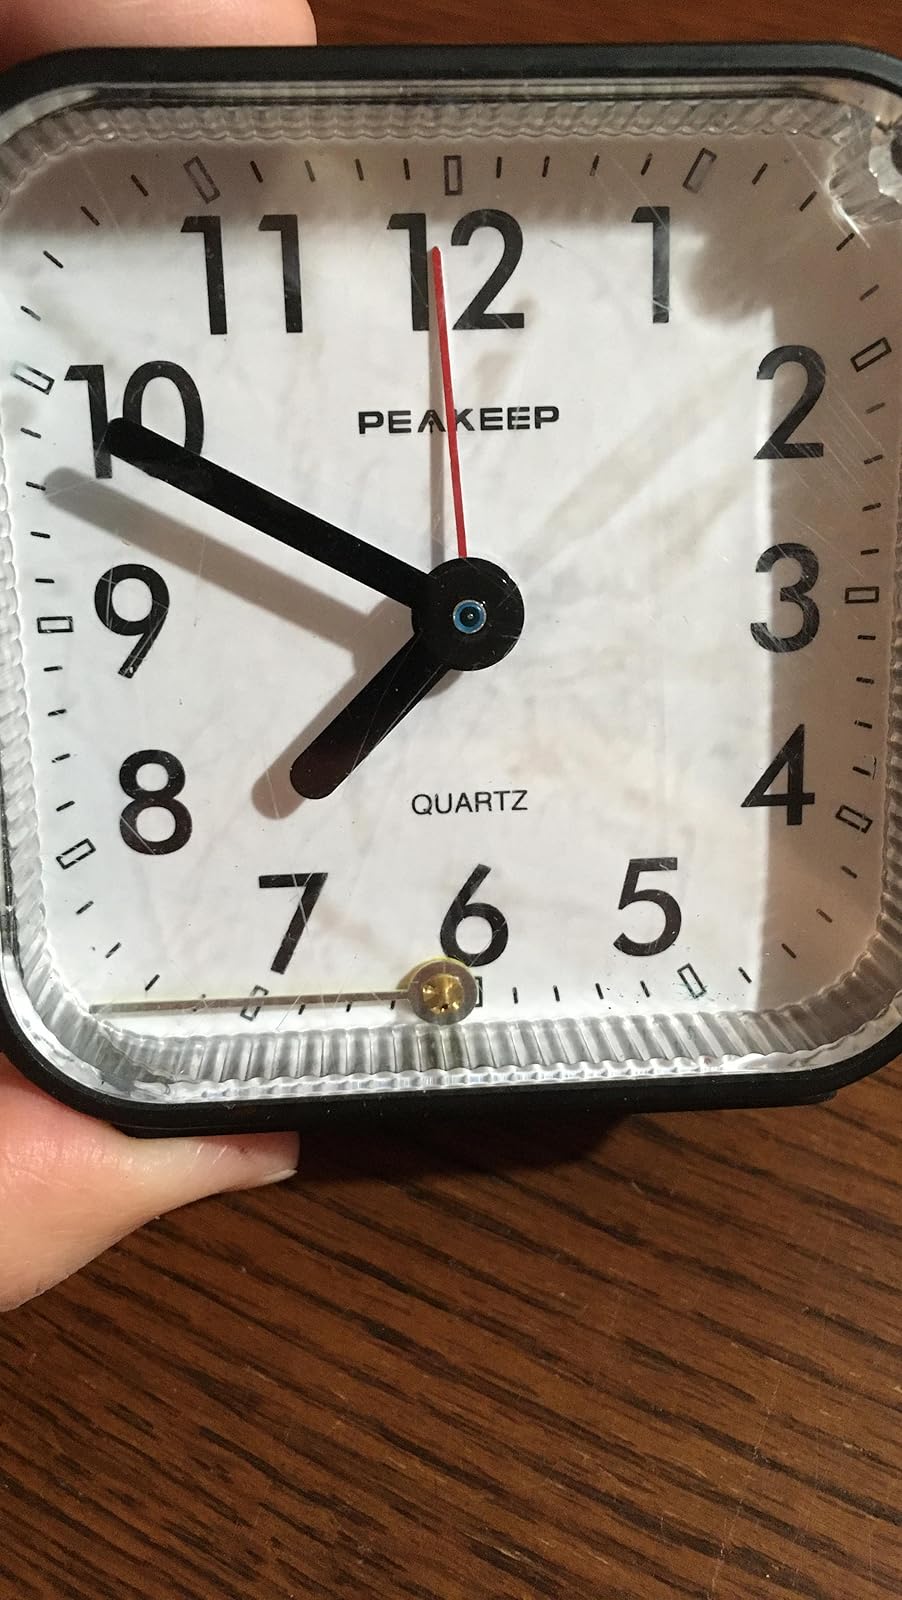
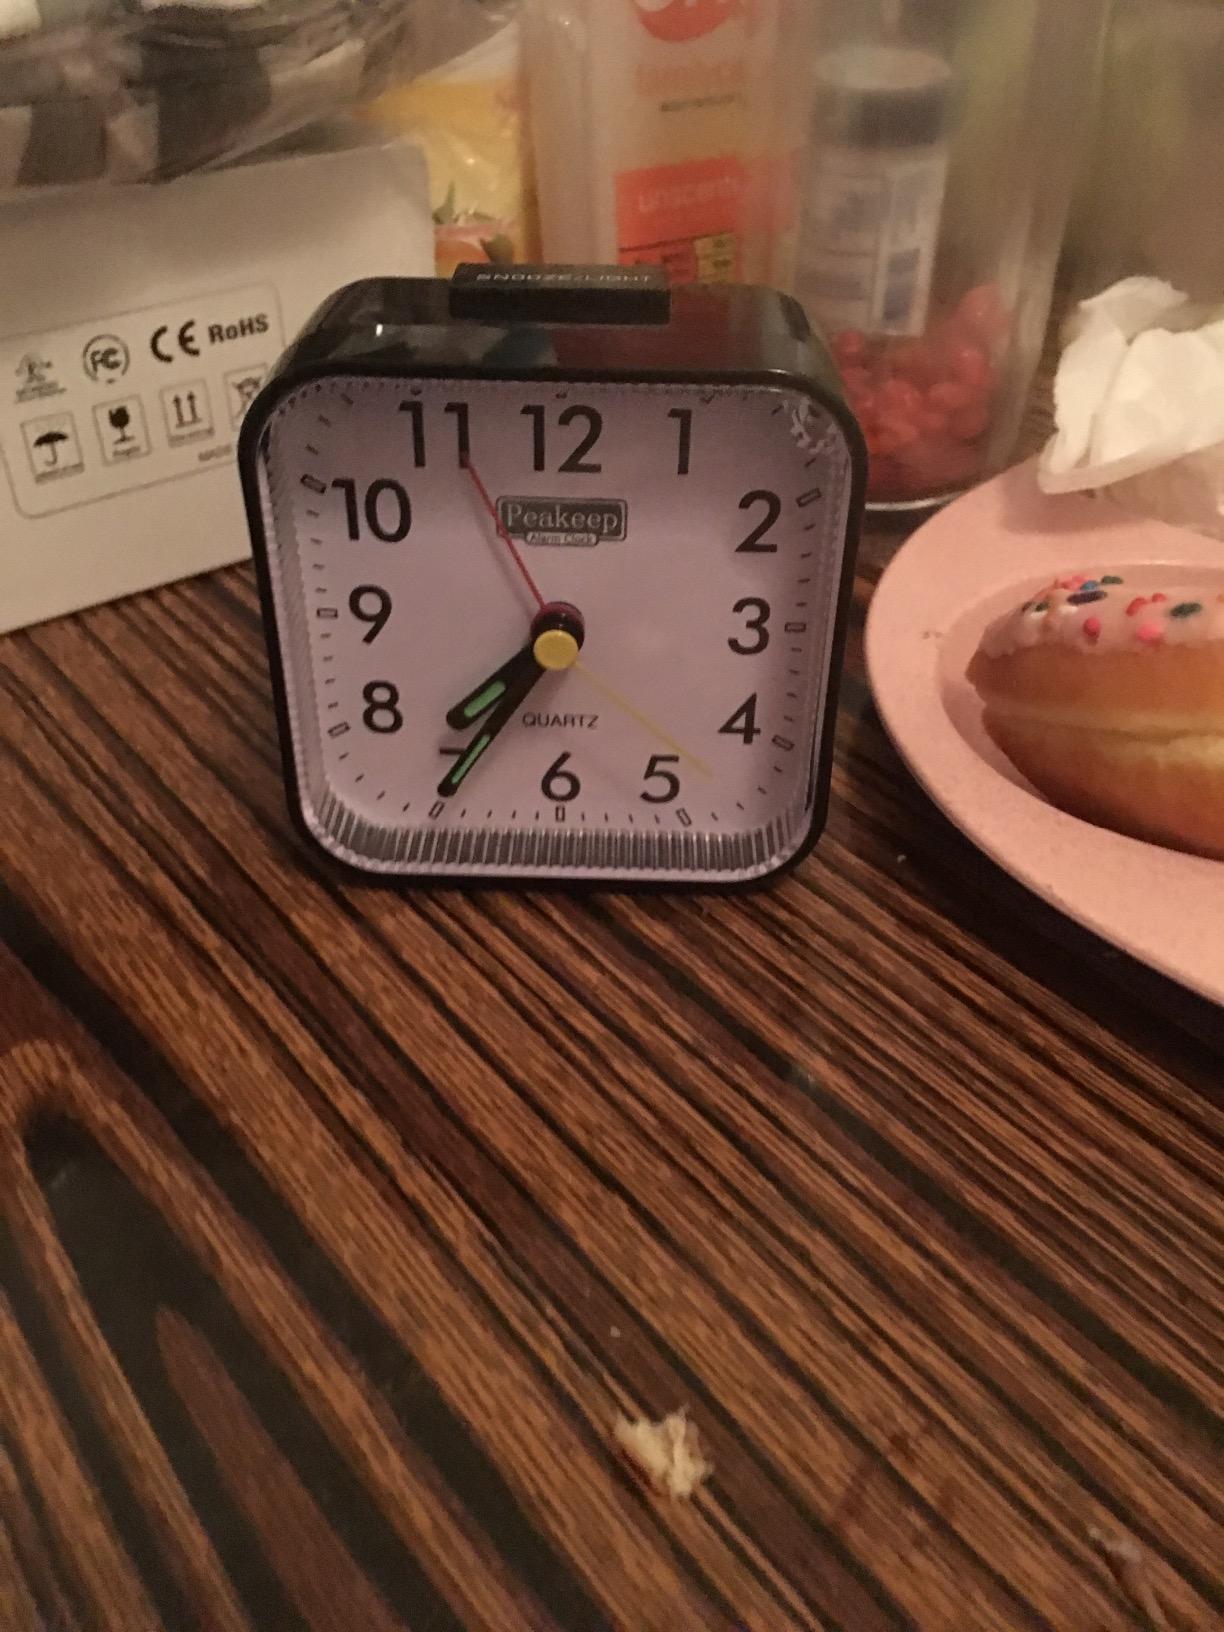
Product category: clock
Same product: yes